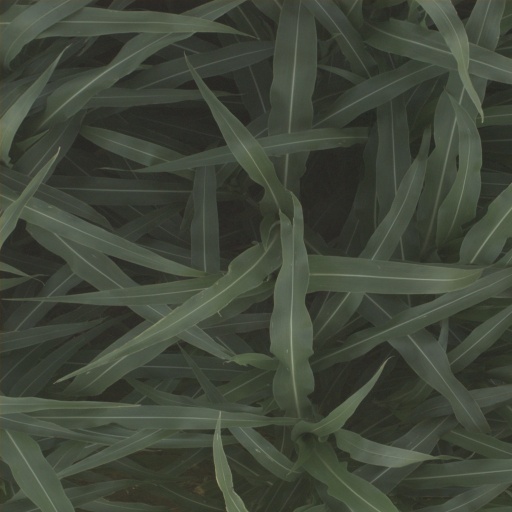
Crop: sorghum